2017 European Badminton Championships

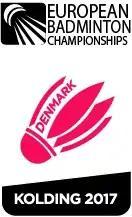

The 2017 European Badminton Championships were the 26th tournament of the European Badminton Championships. They were held in Kolding, Denmark, from 25 to 30 April 2017.